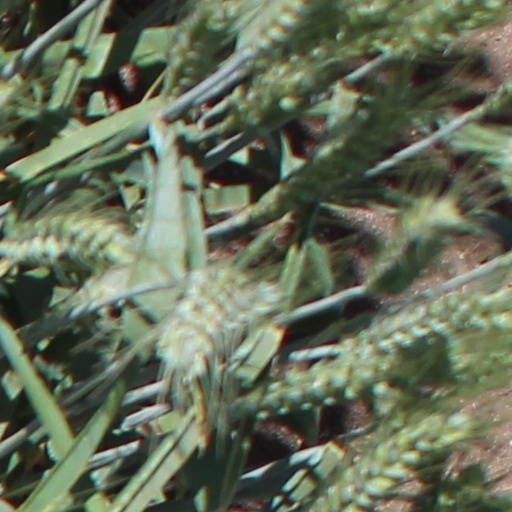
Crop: wheat